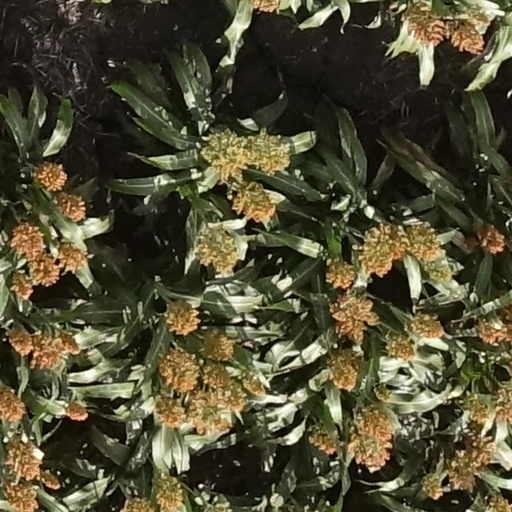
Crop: sorghum